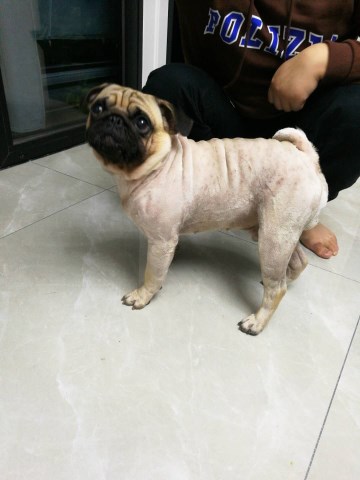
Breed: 798-n000130-pug